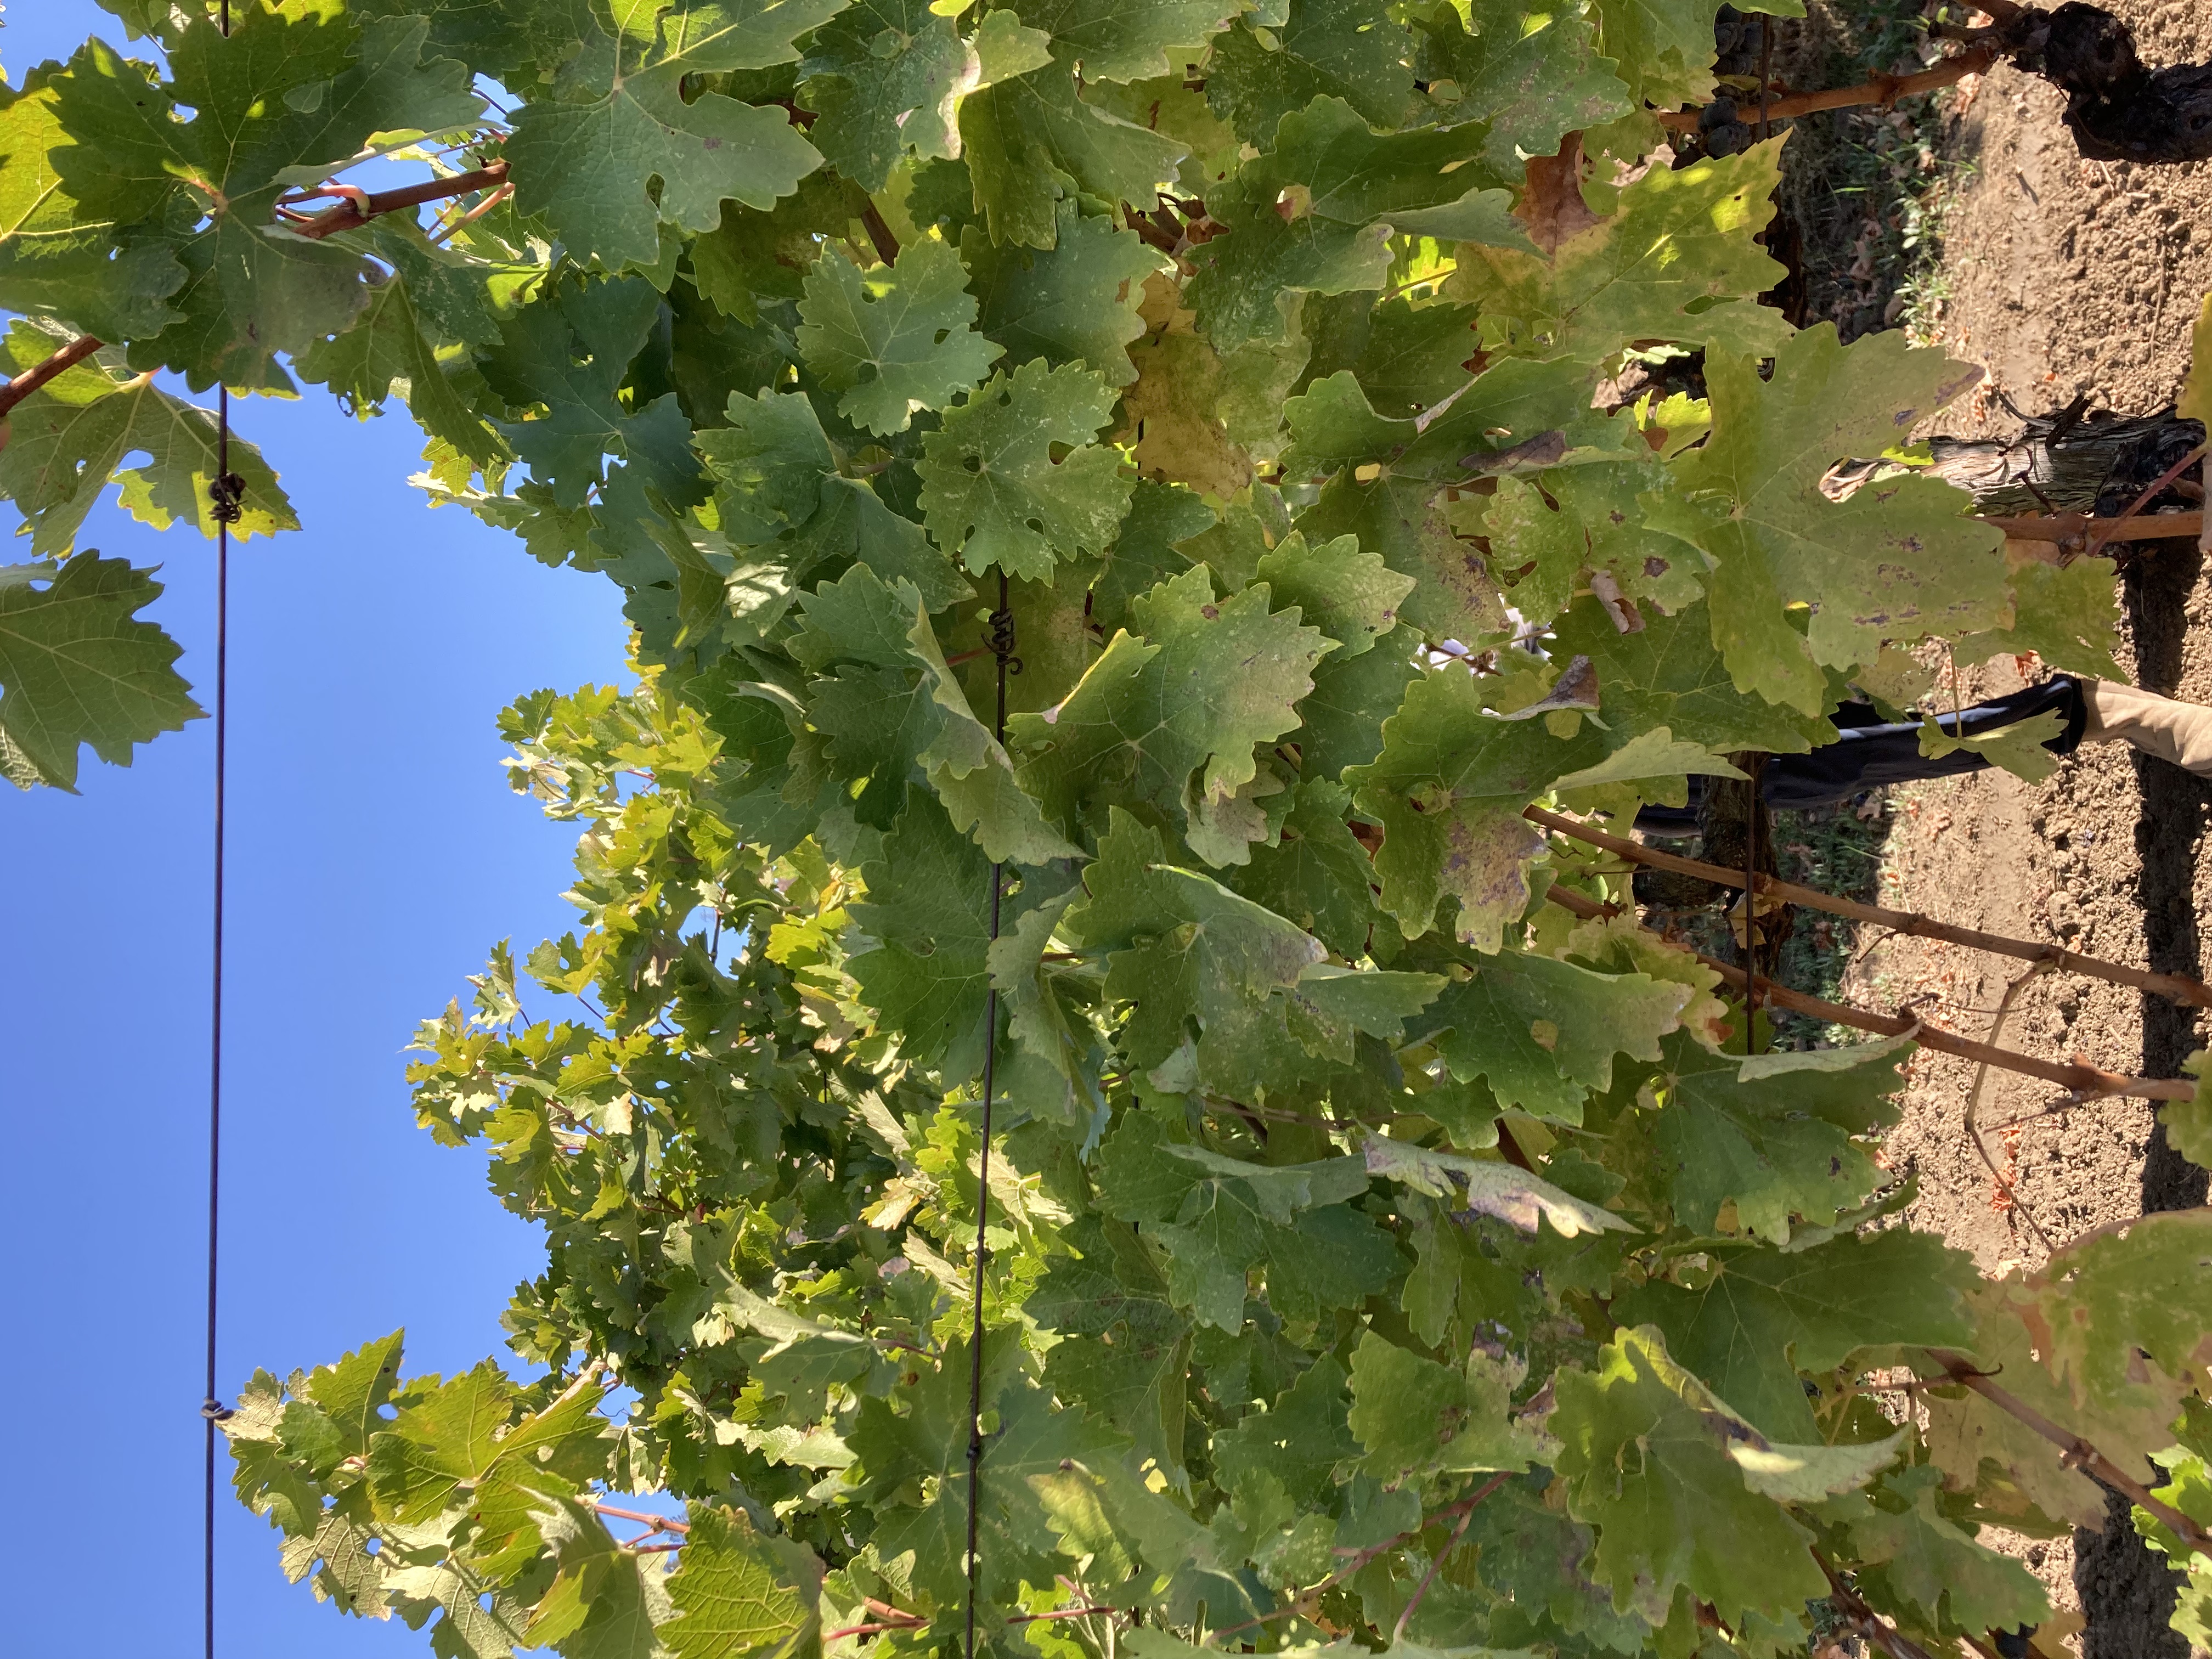
Label: No Virus